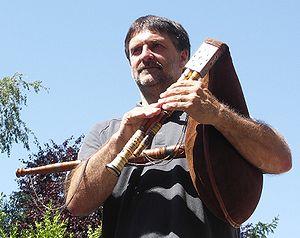
Chabretaire
La chabrette est une cornemuse retrouvée et jouée en Limousin.
La musique limousine est la musique traditionnelle du territoire correspondant a minima à la province historique du Limousin, plus justement l'ancienne région administrative du même nom, et encore plus justement l'aire culturelle limousine fondée sur l'aire de locution traditionnelle de l'occitan limousin. Ce territoire correspond approximativement à l'essentiel de la région
Le Limousin est une ancienne région administrative, issue d'une région historique et culturelle française et qui était composée des trois départements de la Corrèze, de la Creuse et de la Haute-Vienne. Elle est située en totalité dans la partie nord-ouest du Massif central. Ses habitants sont appelés les Limousins. En limousin elle se nomme Lemosin.
La Haute-Vienne est un département français, situé dans la région Nouvelle-Aquitaine. Il tire son nom de la rivière Vienne, qui le traverse d'est en ouest. Sa préfecture et principale ville est Limoges. L'Insee et la Poste lui attribuent le code 87.